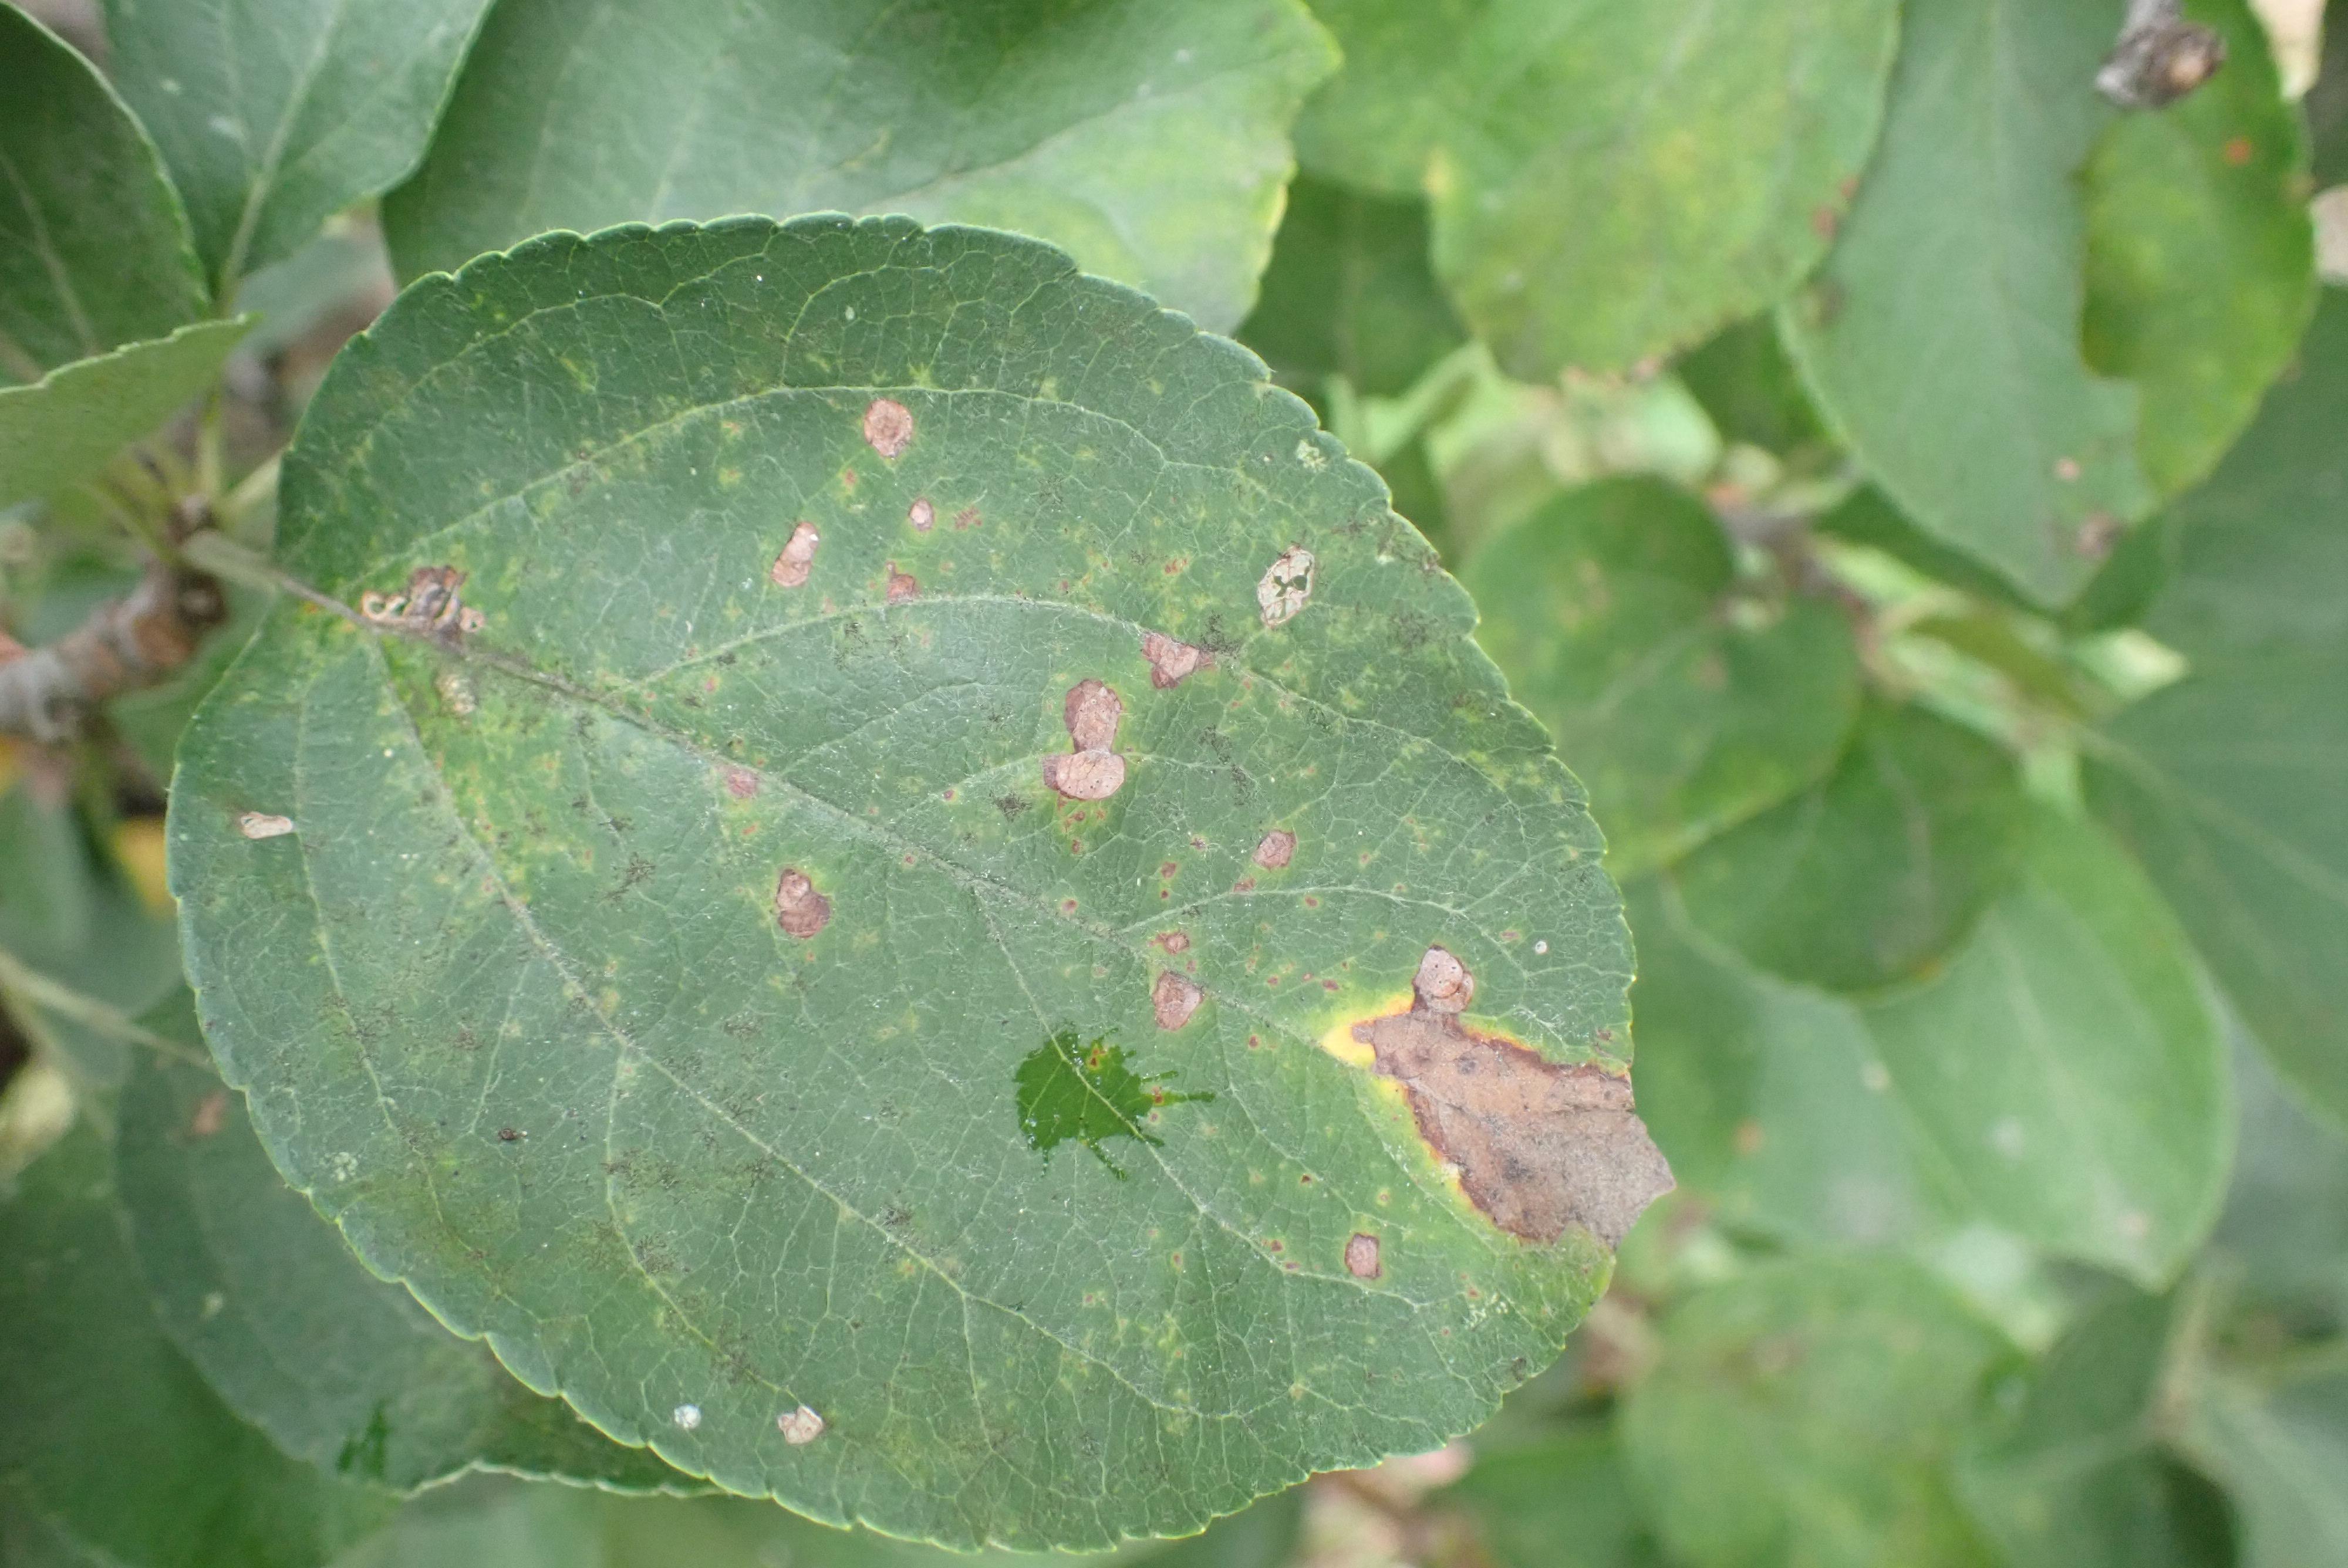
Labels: complex